Michael Karinski

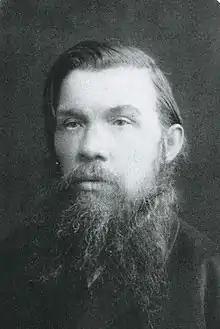
Michael Ivanovich Karinski

Michael Ivanovich Karinski (1840–1917) was a Russian philosopher. His "Classification of Inferences" (1880) has been called "the most important single work in logical theory that nineteenth-century Russia produced."